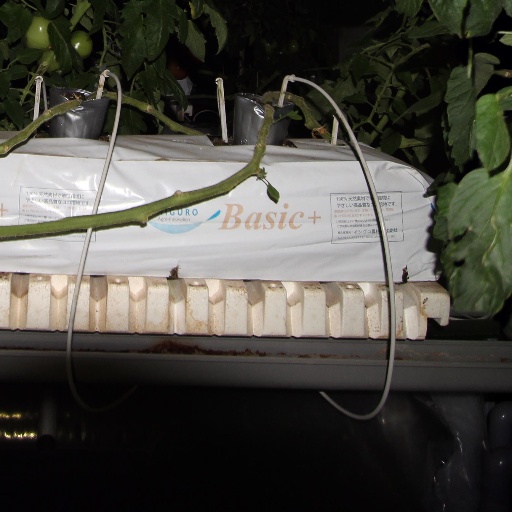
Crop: tomato